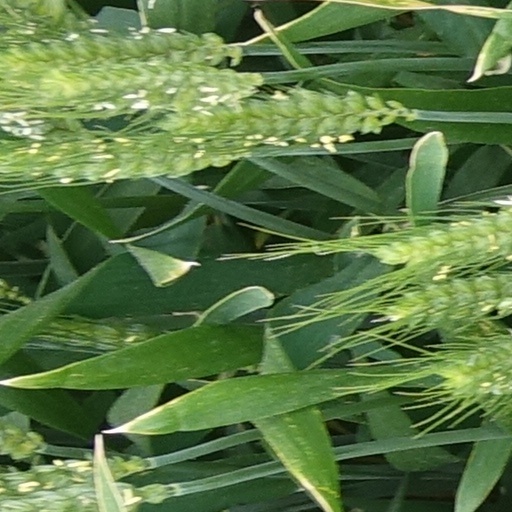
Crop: wheat